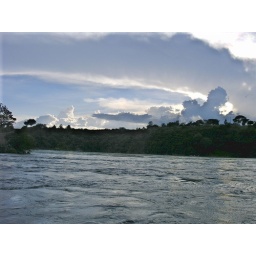
The sky over the river was amazing.